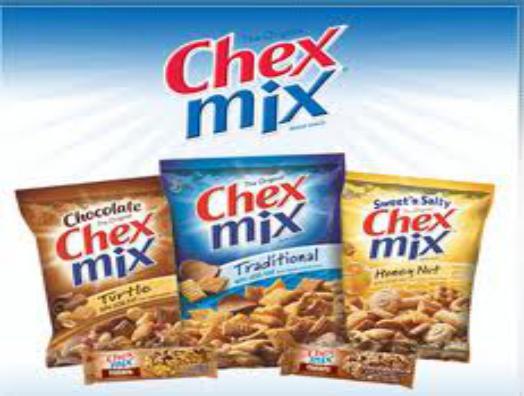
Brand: Chex
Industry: Food